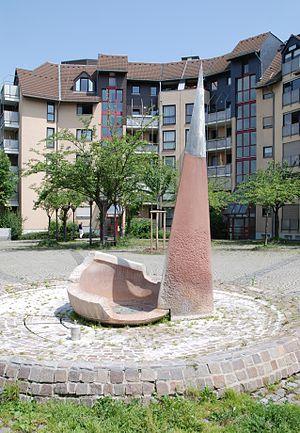
Hechtsheim, en dialecte local Hexem, est un quartier au sud de la ville-arrondissement de Mayence, capitale du Land de Rhénanie-Palatinat.